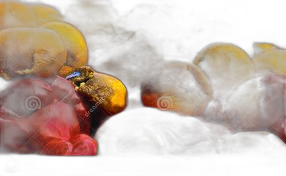
Waste category: biological